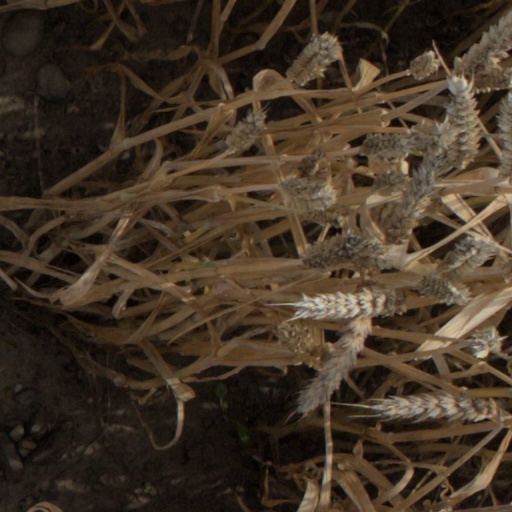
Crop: wheat